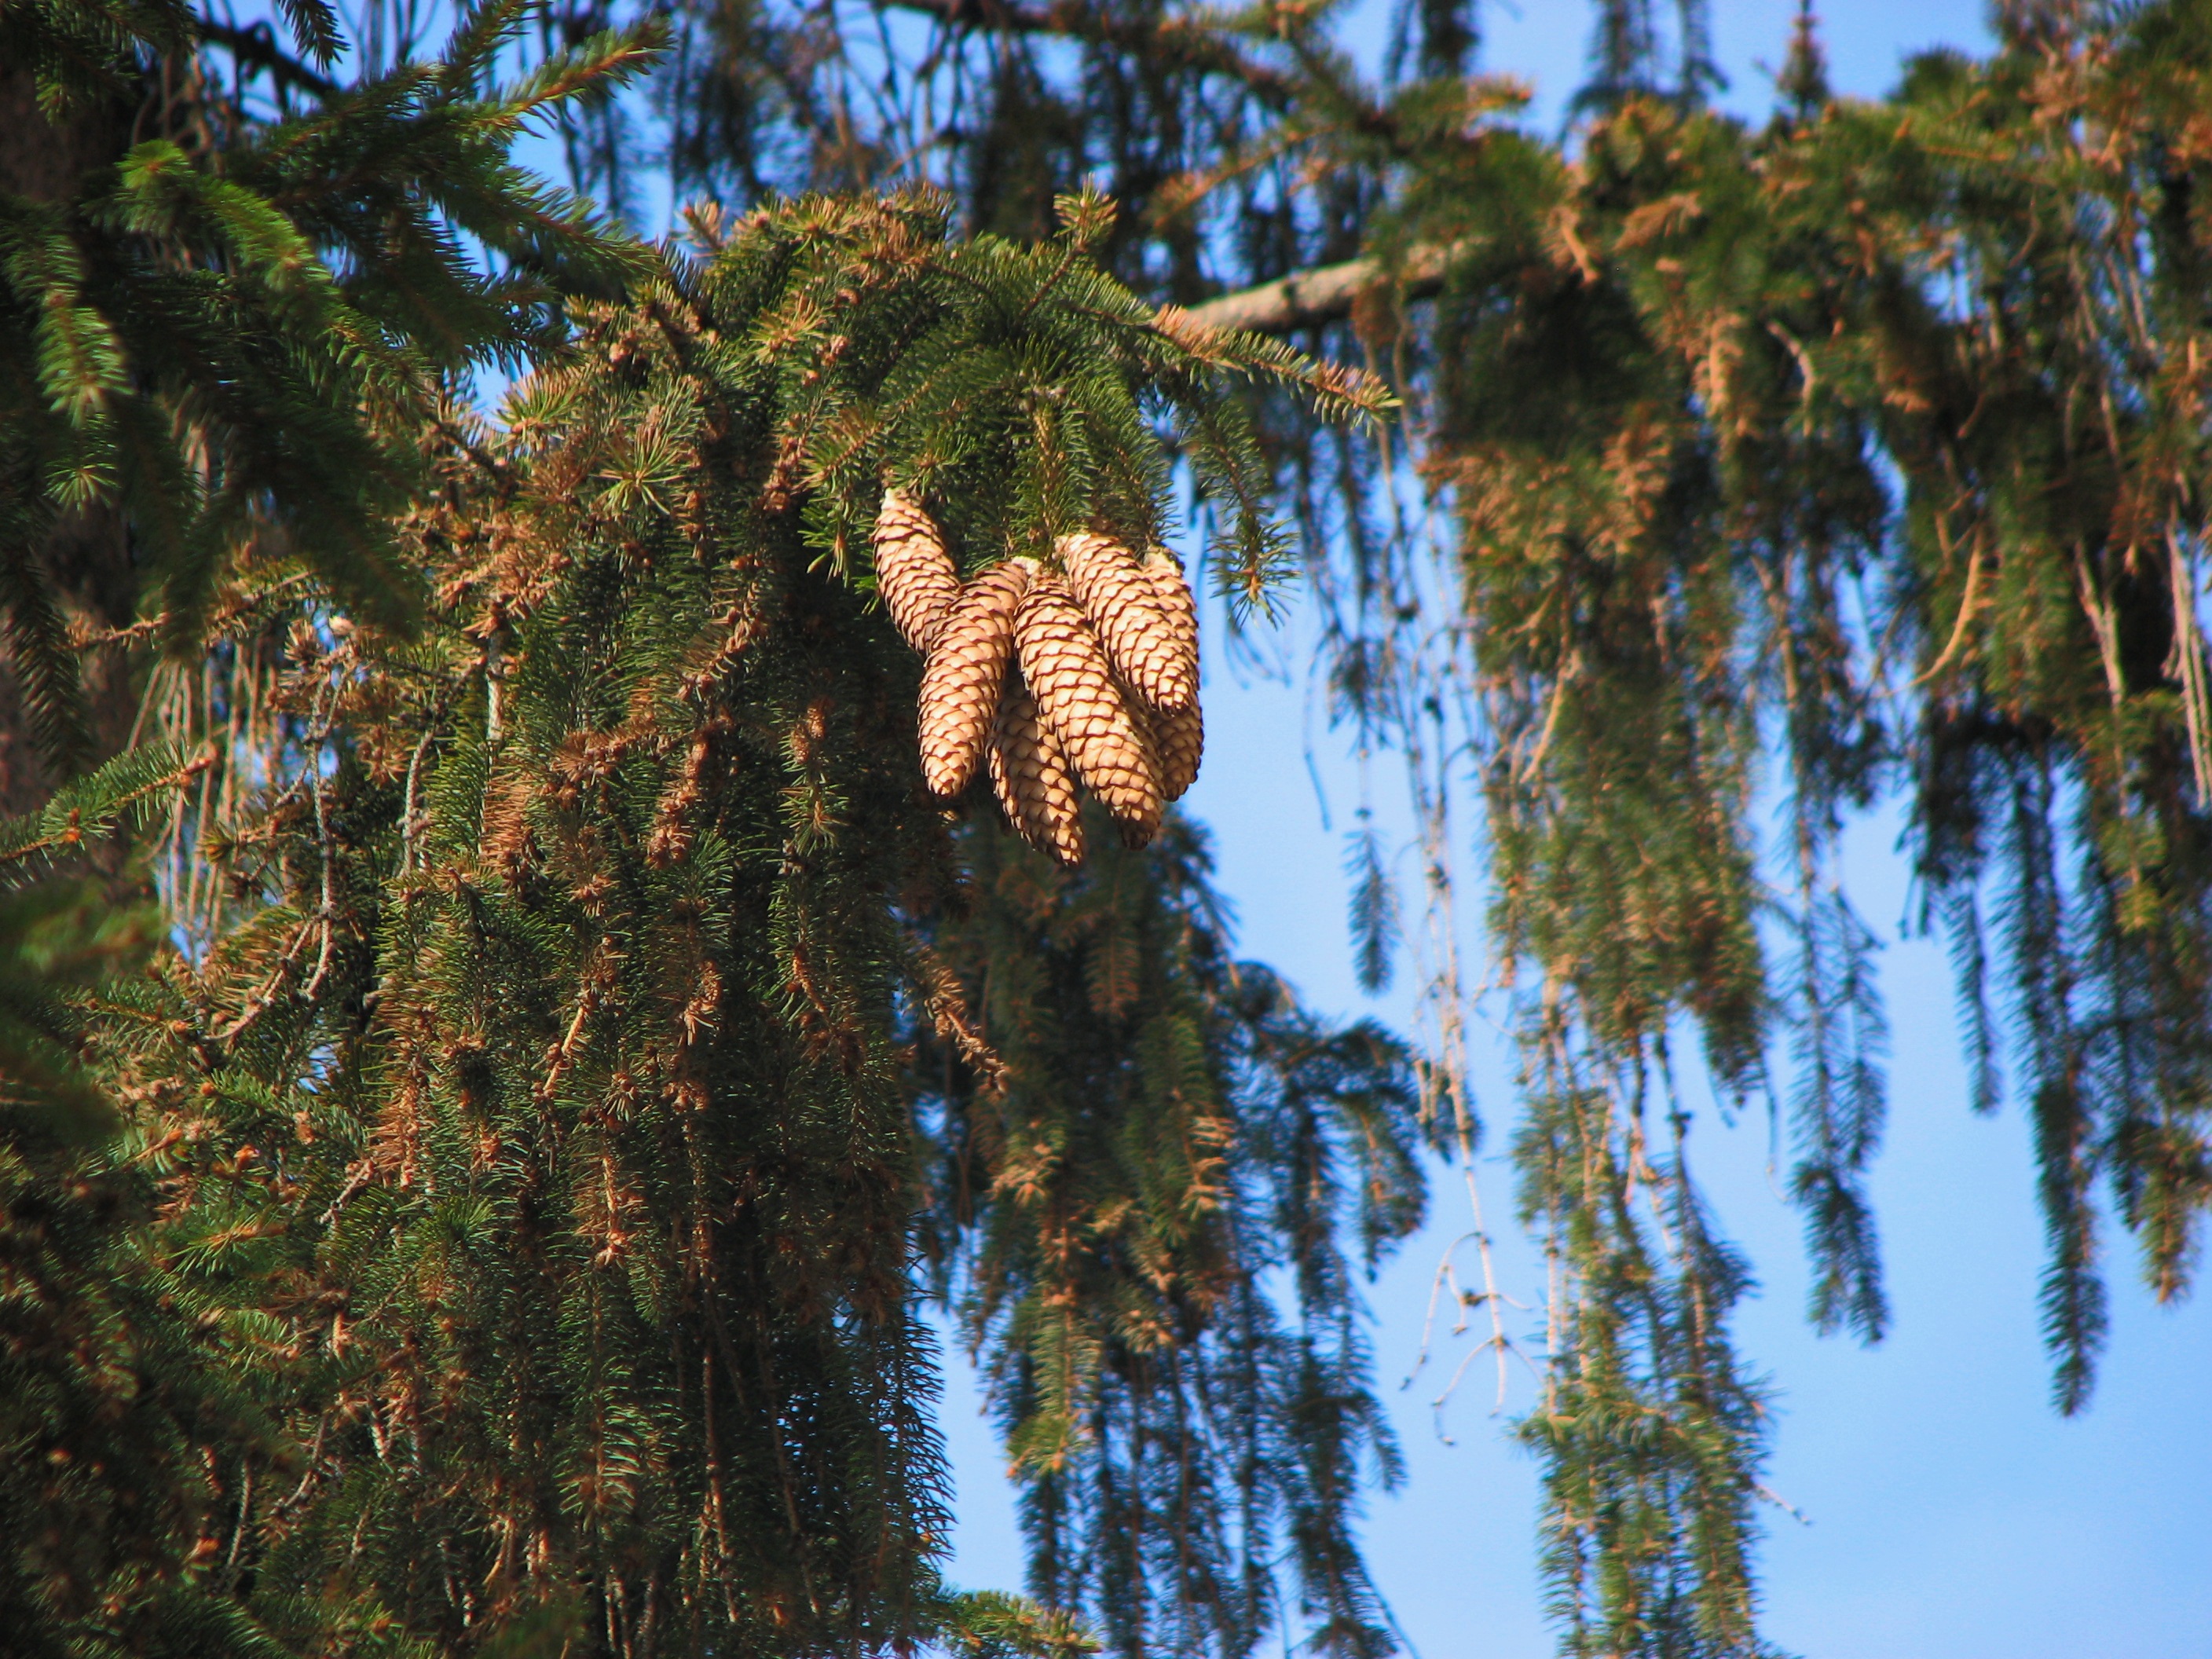
tree, nature, forest, wilderness, branch, plant, sky, leaf, pine, reflection, autumn, fir, flora, christmas tree, season, conifer, spruce, cones, woodland, habitat, larch, ecosystem, a bunch of, biome, pine family, natural environment, woody plant, temperate coniferous forest, land plant